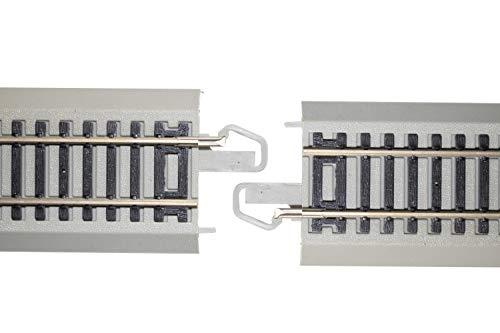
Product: Bachmann Trains Snap-Fit E-Z TRACK LAYOUT EXPANDER SET - NICKEL SILVER Rail With Grey Roadbed - HO Scale
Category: Toys & Games | Play Vehicles | Play Trains & Railway Sets | Accessories | Train Tracks
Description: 12 pieces of snap-fit E-Z Track, including 4 pieces of 9" straight, 4 pieces 18" radius curved track, 1 remote turnout - left, 1 remote turnout - right, and 2 Hayes bumpers, and Helpful track plan manual.
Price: $14.17
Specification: ProductDimensions:15.5x2.2x13.2inches|ItemWeight:2.09pounds|ShippingWeight:2.1pounds(Viewshippingratesandpolicies)|DomesticShipping:ItemcanbeshippedwithinU.S.|InternationalShipping:ThisitemcanbeshippedtoselectcountriesoutsideoftheU.S.LearnMore|ASIN:B0000CGB3N|Californiaresidents:ClickhereforProposition65warning|Itemmodelnumber:44594|Manufacturerrecommendedage:14yearsandup